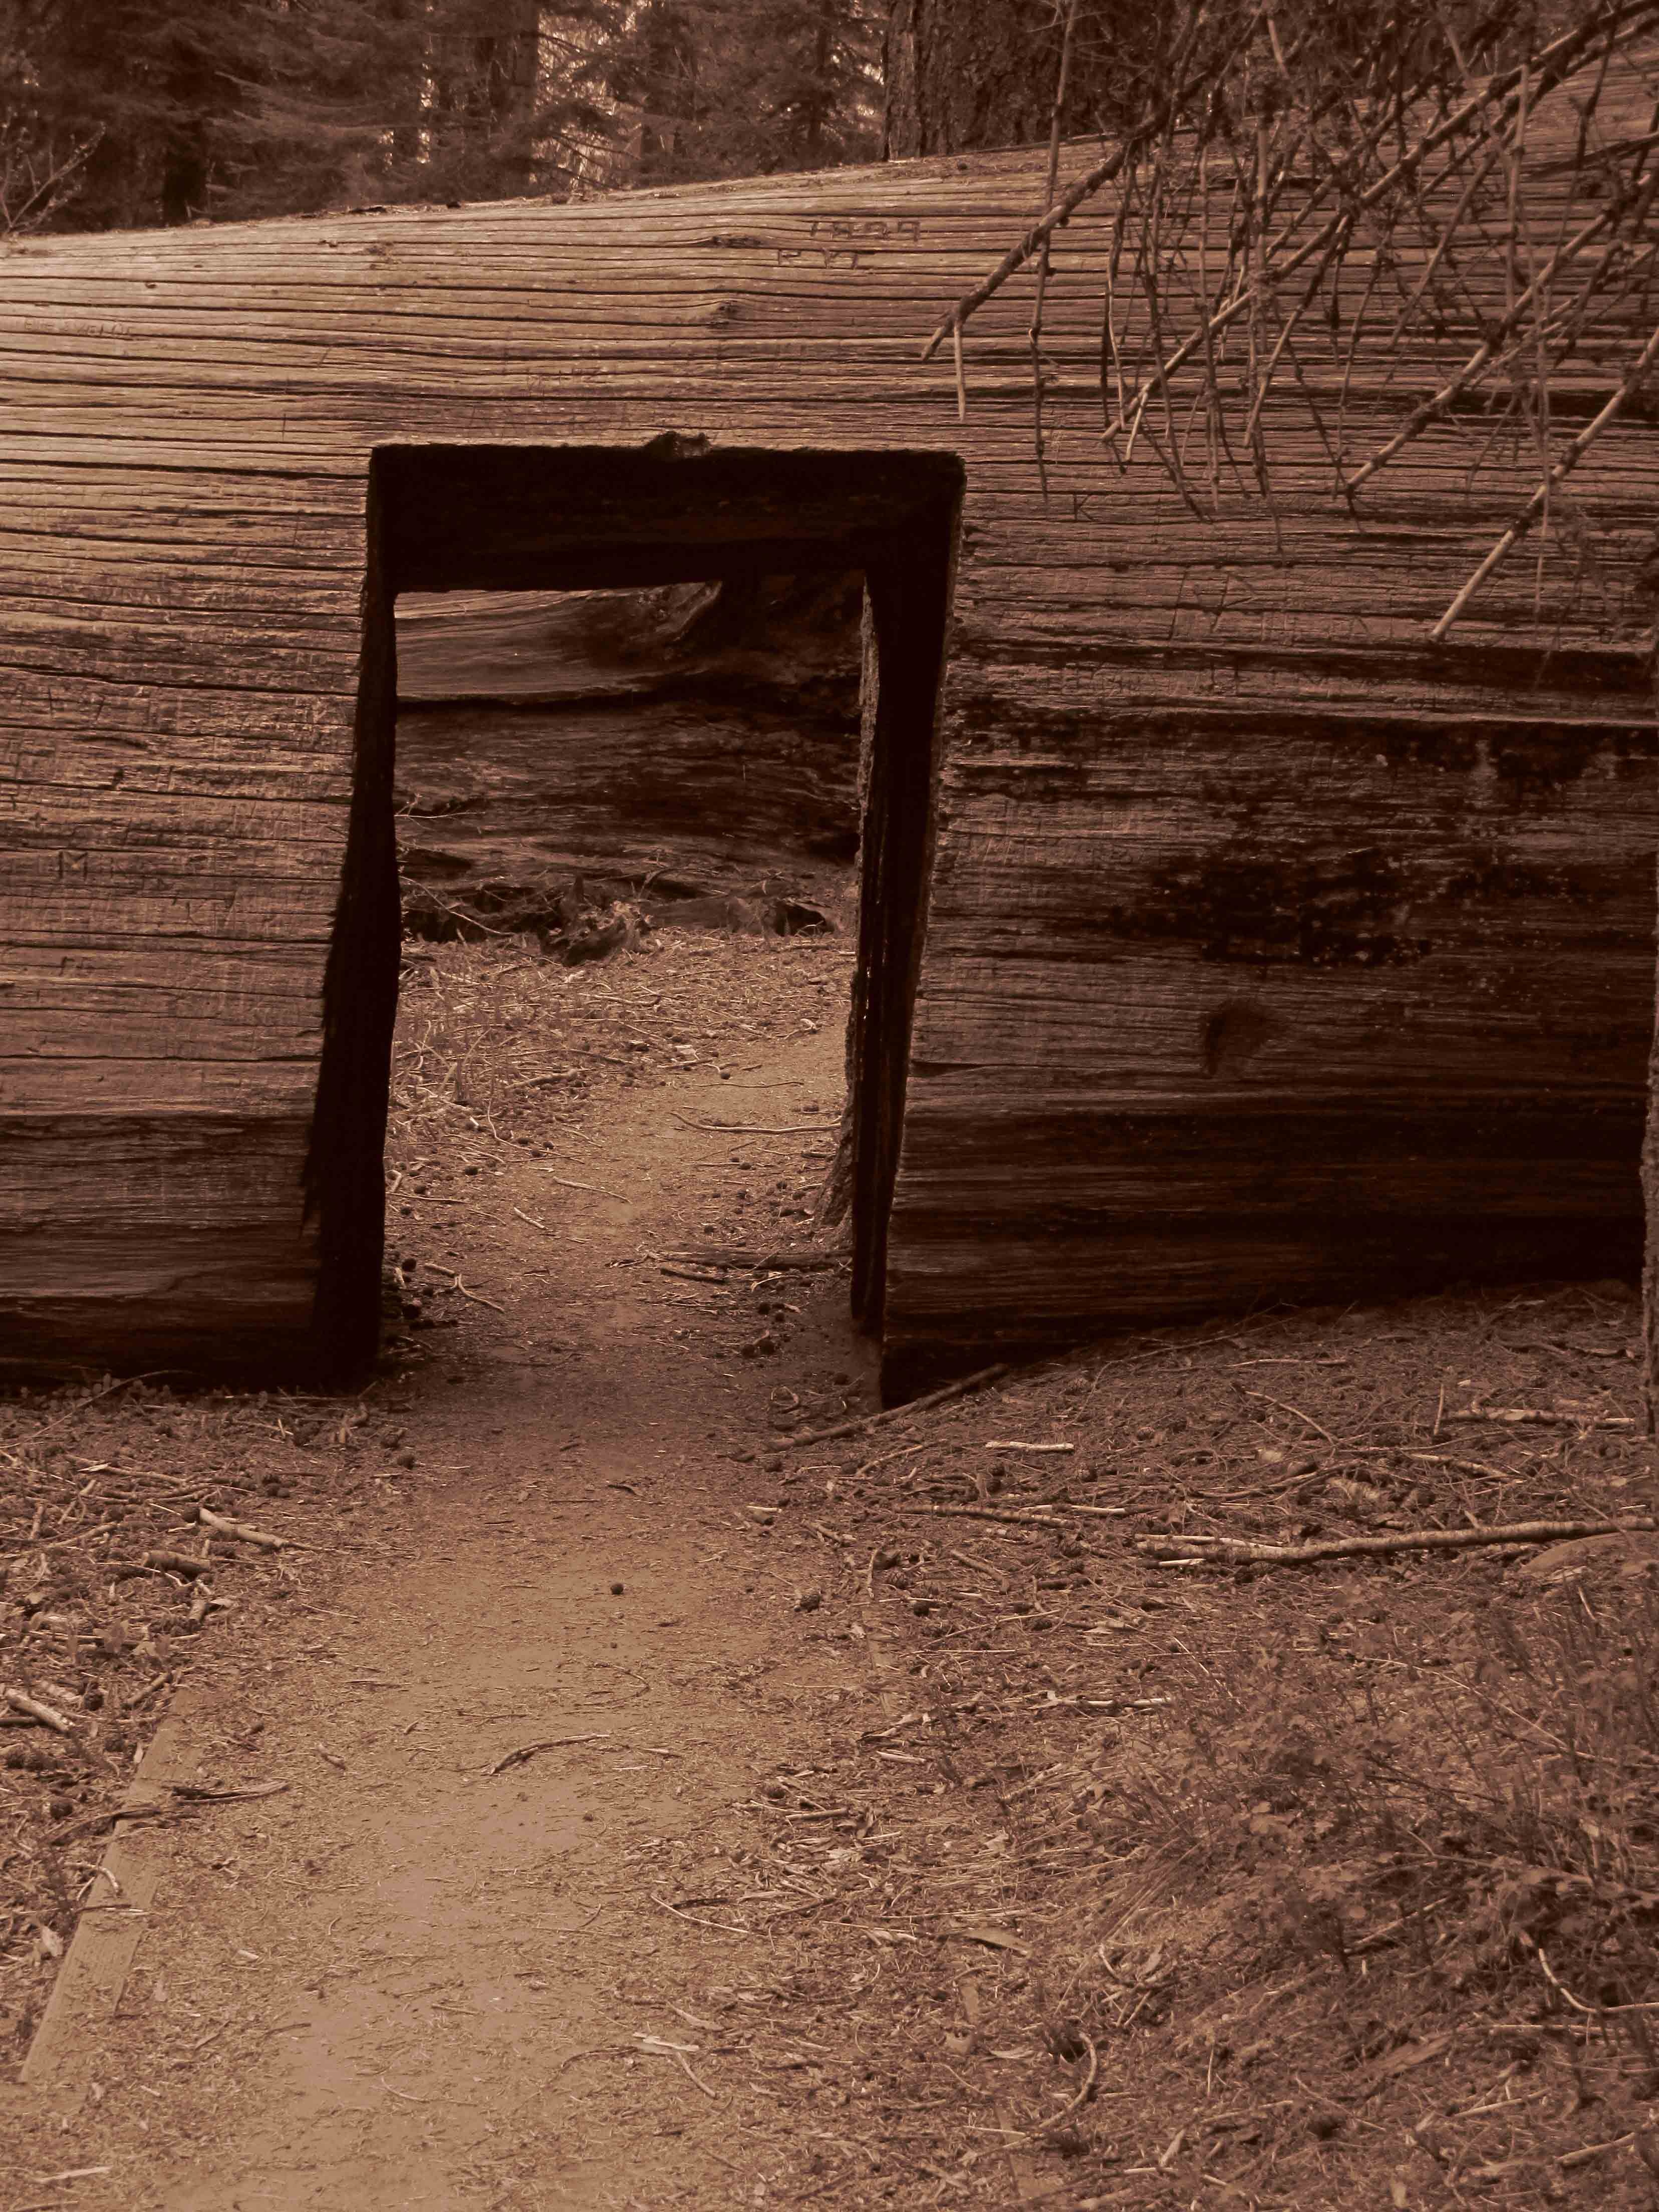
tree, path, light, wood, white, chair, floor, wall, log, color, shadow, darkness, furniture, temple, shape, flooring, ancient history